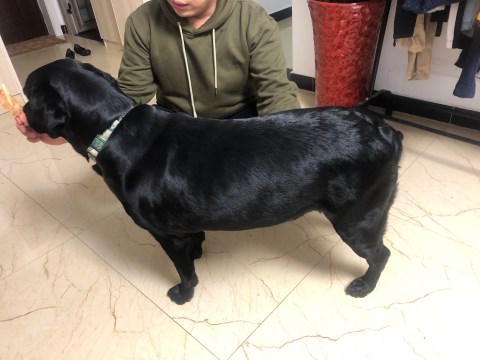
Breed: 3580-n000122-Labrador_retriever